Norman Conquest

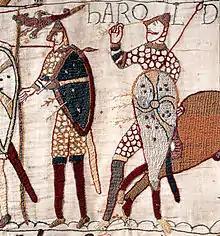

The battle began at about 9 am on 14 October 1066 and lasted all day, but while a broad outline is known, the events are obscured by contradictory accounts in the sources. Although the numbers on each side were probably about equal, William had both cavalry and infantry, including many archers, while Harold had only foot soldiers and few archers. The English soldiers formed up as a shield wall along the ridge, and were at first so effective that William's army was thrown back with heavy casualties. Some of William's Breton troops panicked and fled, and some of the English troops appear to have pursued the fleeing Bretons. Norman cavalry then attacked and killed the pursuing troops. While the Bretons were fleeing, rumours swept the Norman forces that William had been killed, but William rallied his troops. Twice more the Normans made feigned withdrawals, tempting the English into pursuit and allowing the Norman cavalry to attack them repeatedly.